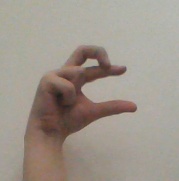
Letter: thal